Brothers' Nest

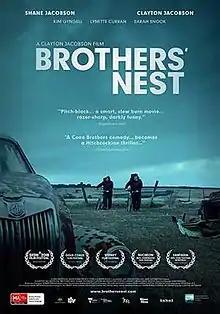
Official film poster

Brothers' Nest is a 2018 Australian comedy-drama thriller film directed by Clayton Jacobson and starring him and his brother Shane Jacobson, reuniting the two after 2006's "Kenny".